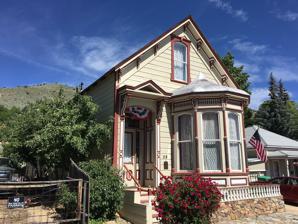
Building: Henry Piper House
Country: United States of America
Year built: 1875
Historic building in Nevada, US United States historic place Henry Piper House U.S. National Register of Historic Places Show map of Nevada Show map of the United States Location 58 North B St., Virginia City, Nevada Coordinates 39°18′42″N 119°38′59″W / 39.31167°N 119.64972°W / 39.31167; -119.64972 Built 1875 Built by Henry Piper NRHP reference No. 11000254 Added to NRHP May 4, 2011 The Henry Piper House , in Virginia City, Nevada , United States, is a historic house that is listed on the National Register of Historic Places (NRHP).  It is operated as a bed and breakfast , the B Street House Bed and Breakfast , and is the only bed and breakfast in an individually-NRHP-listed house in Virginia City. The house was built after the Great Fire of 1875 , which destroyed much of Virginia City, and was completed by December. The house was renovated into a bed and breakfast during 2004–2007, and it received a Nevada state historic preservation award for its renovation in 2008. It was listed on the National Register of Historic Places in 2011. Henry moved to Virginia City in 1861 with his older brother John. The two maintained local political careers and partnered in the running of Piper's Opera House as well as the Piper's Corner Saloon on B and Union Streets. Henry served in the Nevada Assembly for one term later becoming a "box herder" at Piper's Opera House. His job was the management of the often drunk and disorderly women of the demimonde and youthful miners who attended the Opera House productions. See also Piper's Opera House , also NRHP-listed in Virginia City Piper-Beebe House , also NRHP-listed in Virginia City References